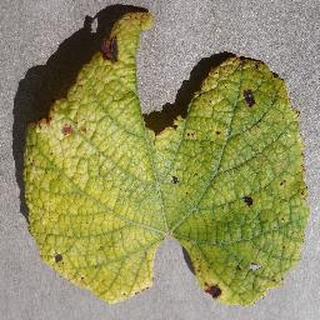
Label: grape_leaf_blight